Kompagnistræde 10

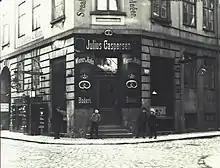
Julius Caspersen's bakery at No. 10

Composer Christian Julius Hansen (1814–1875) was among the residents in 1841.